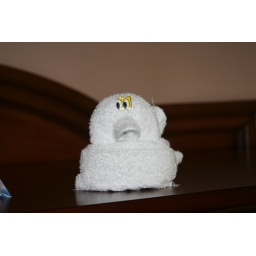
A towel animal from our resort in Walt Disney World